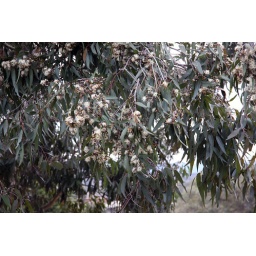
The wonderfull gum tree flowers in the large spotted gum tree in our front yard